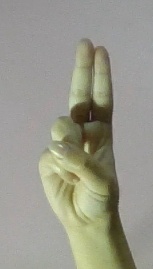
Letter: taa